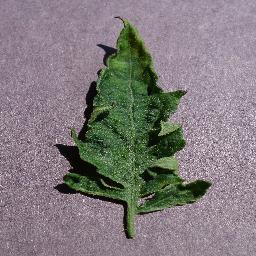
Label: Tomato___Tomato_mosaic_virus